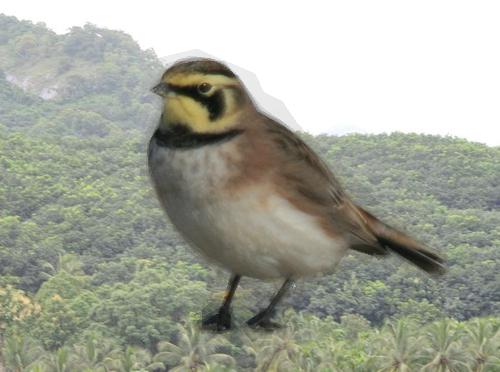
Bird species: Horned_Lark
Bird type: landbird
Background: land